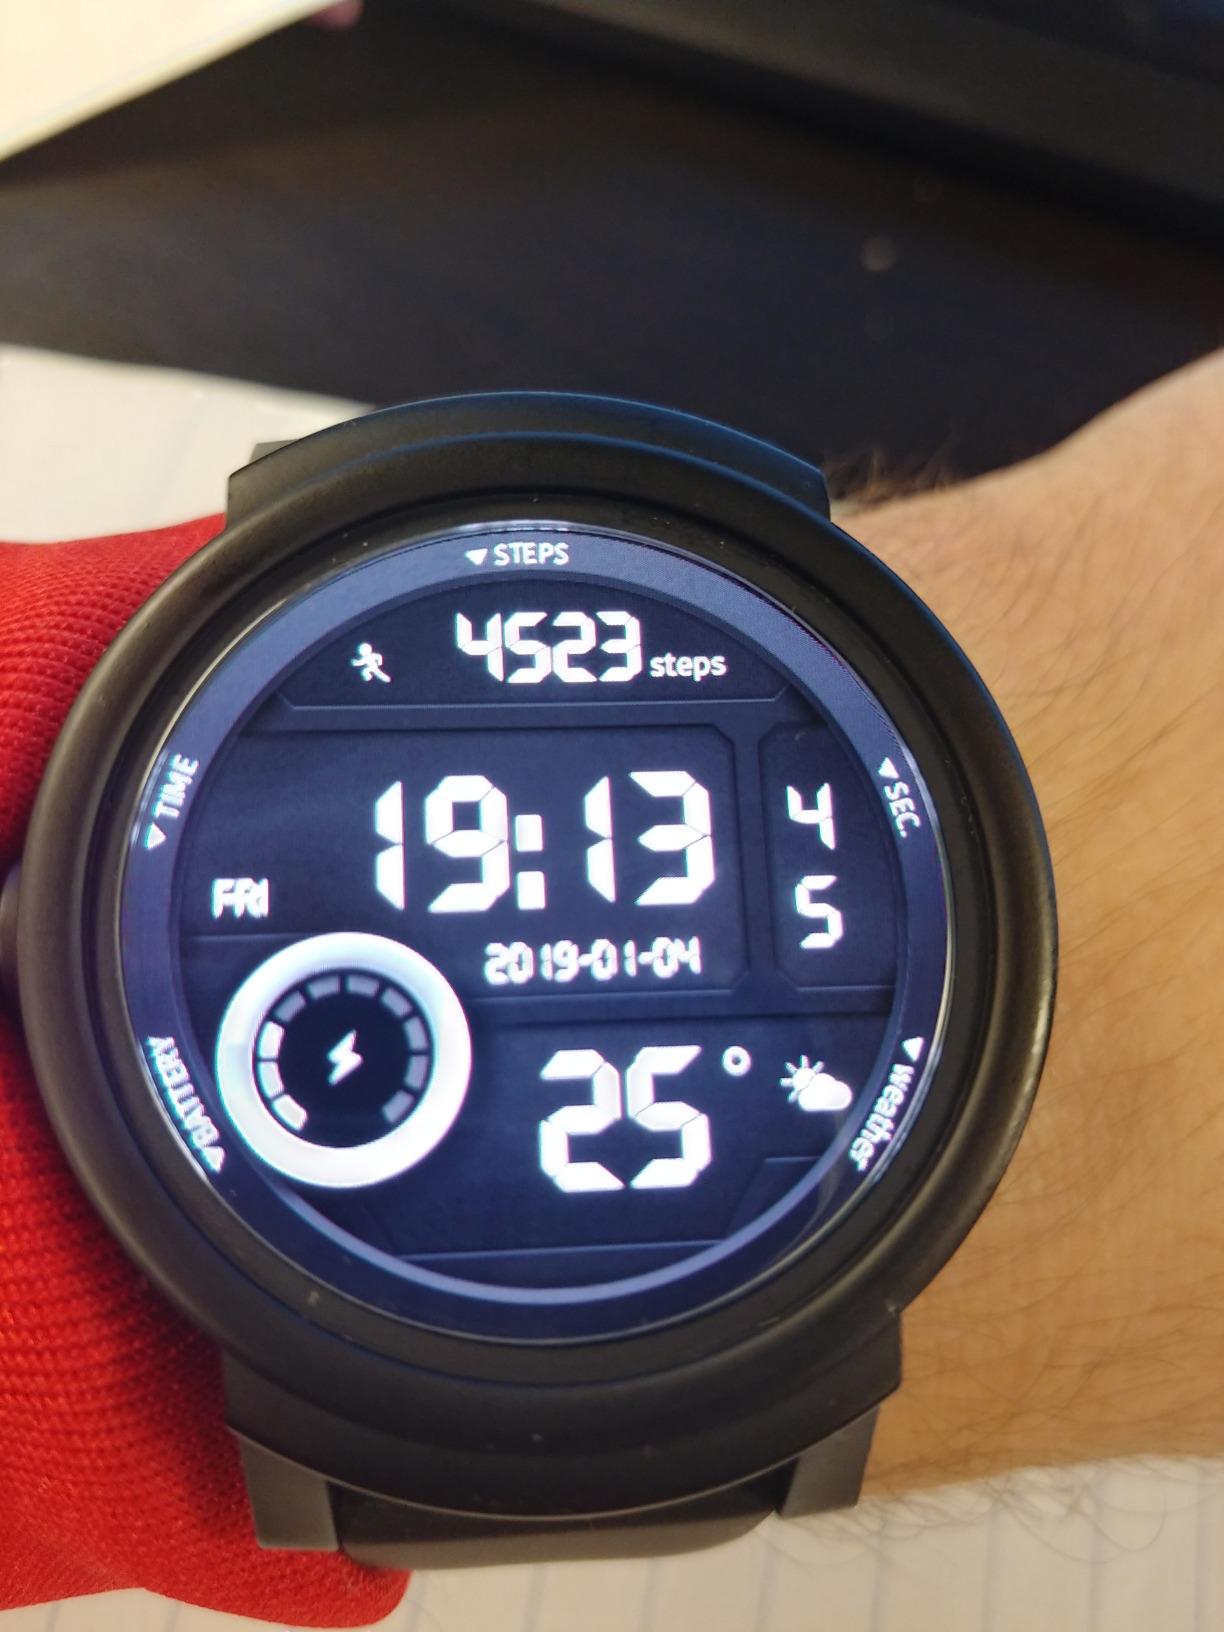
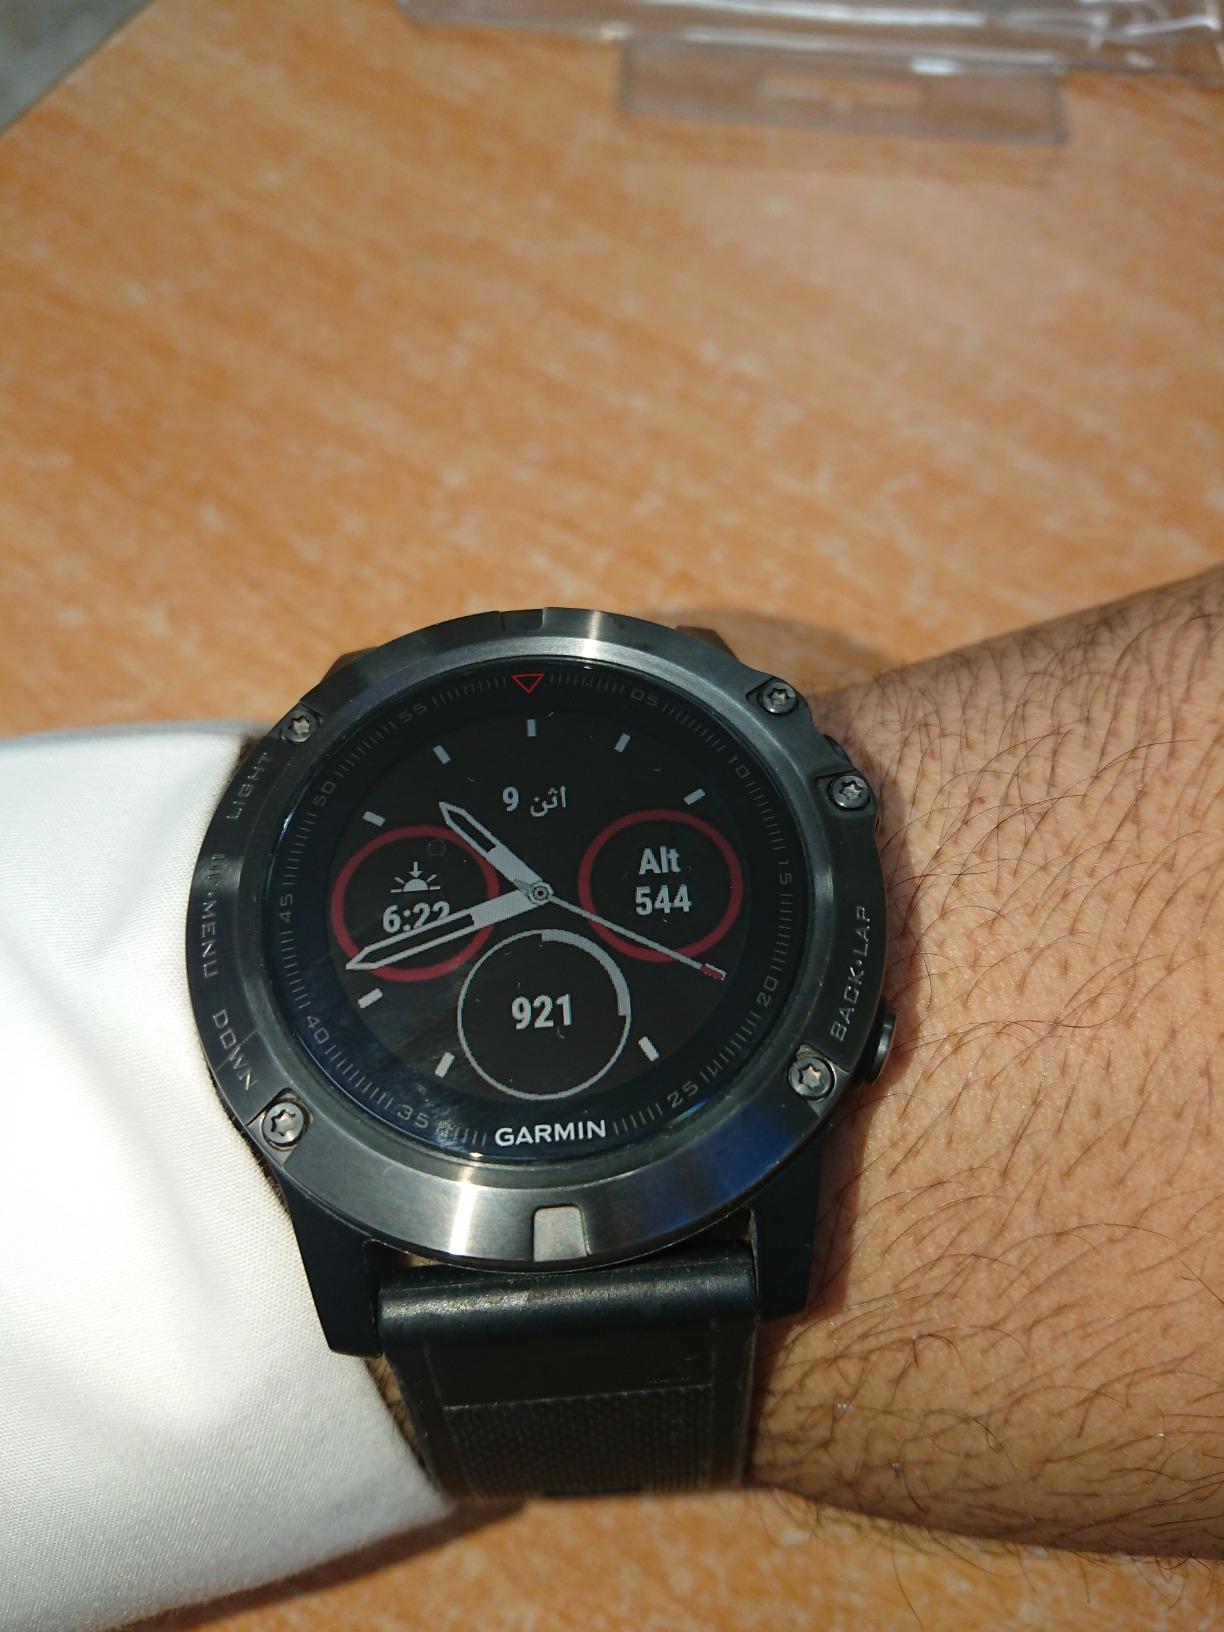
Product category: smartwatch
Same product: no